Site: brandenburg
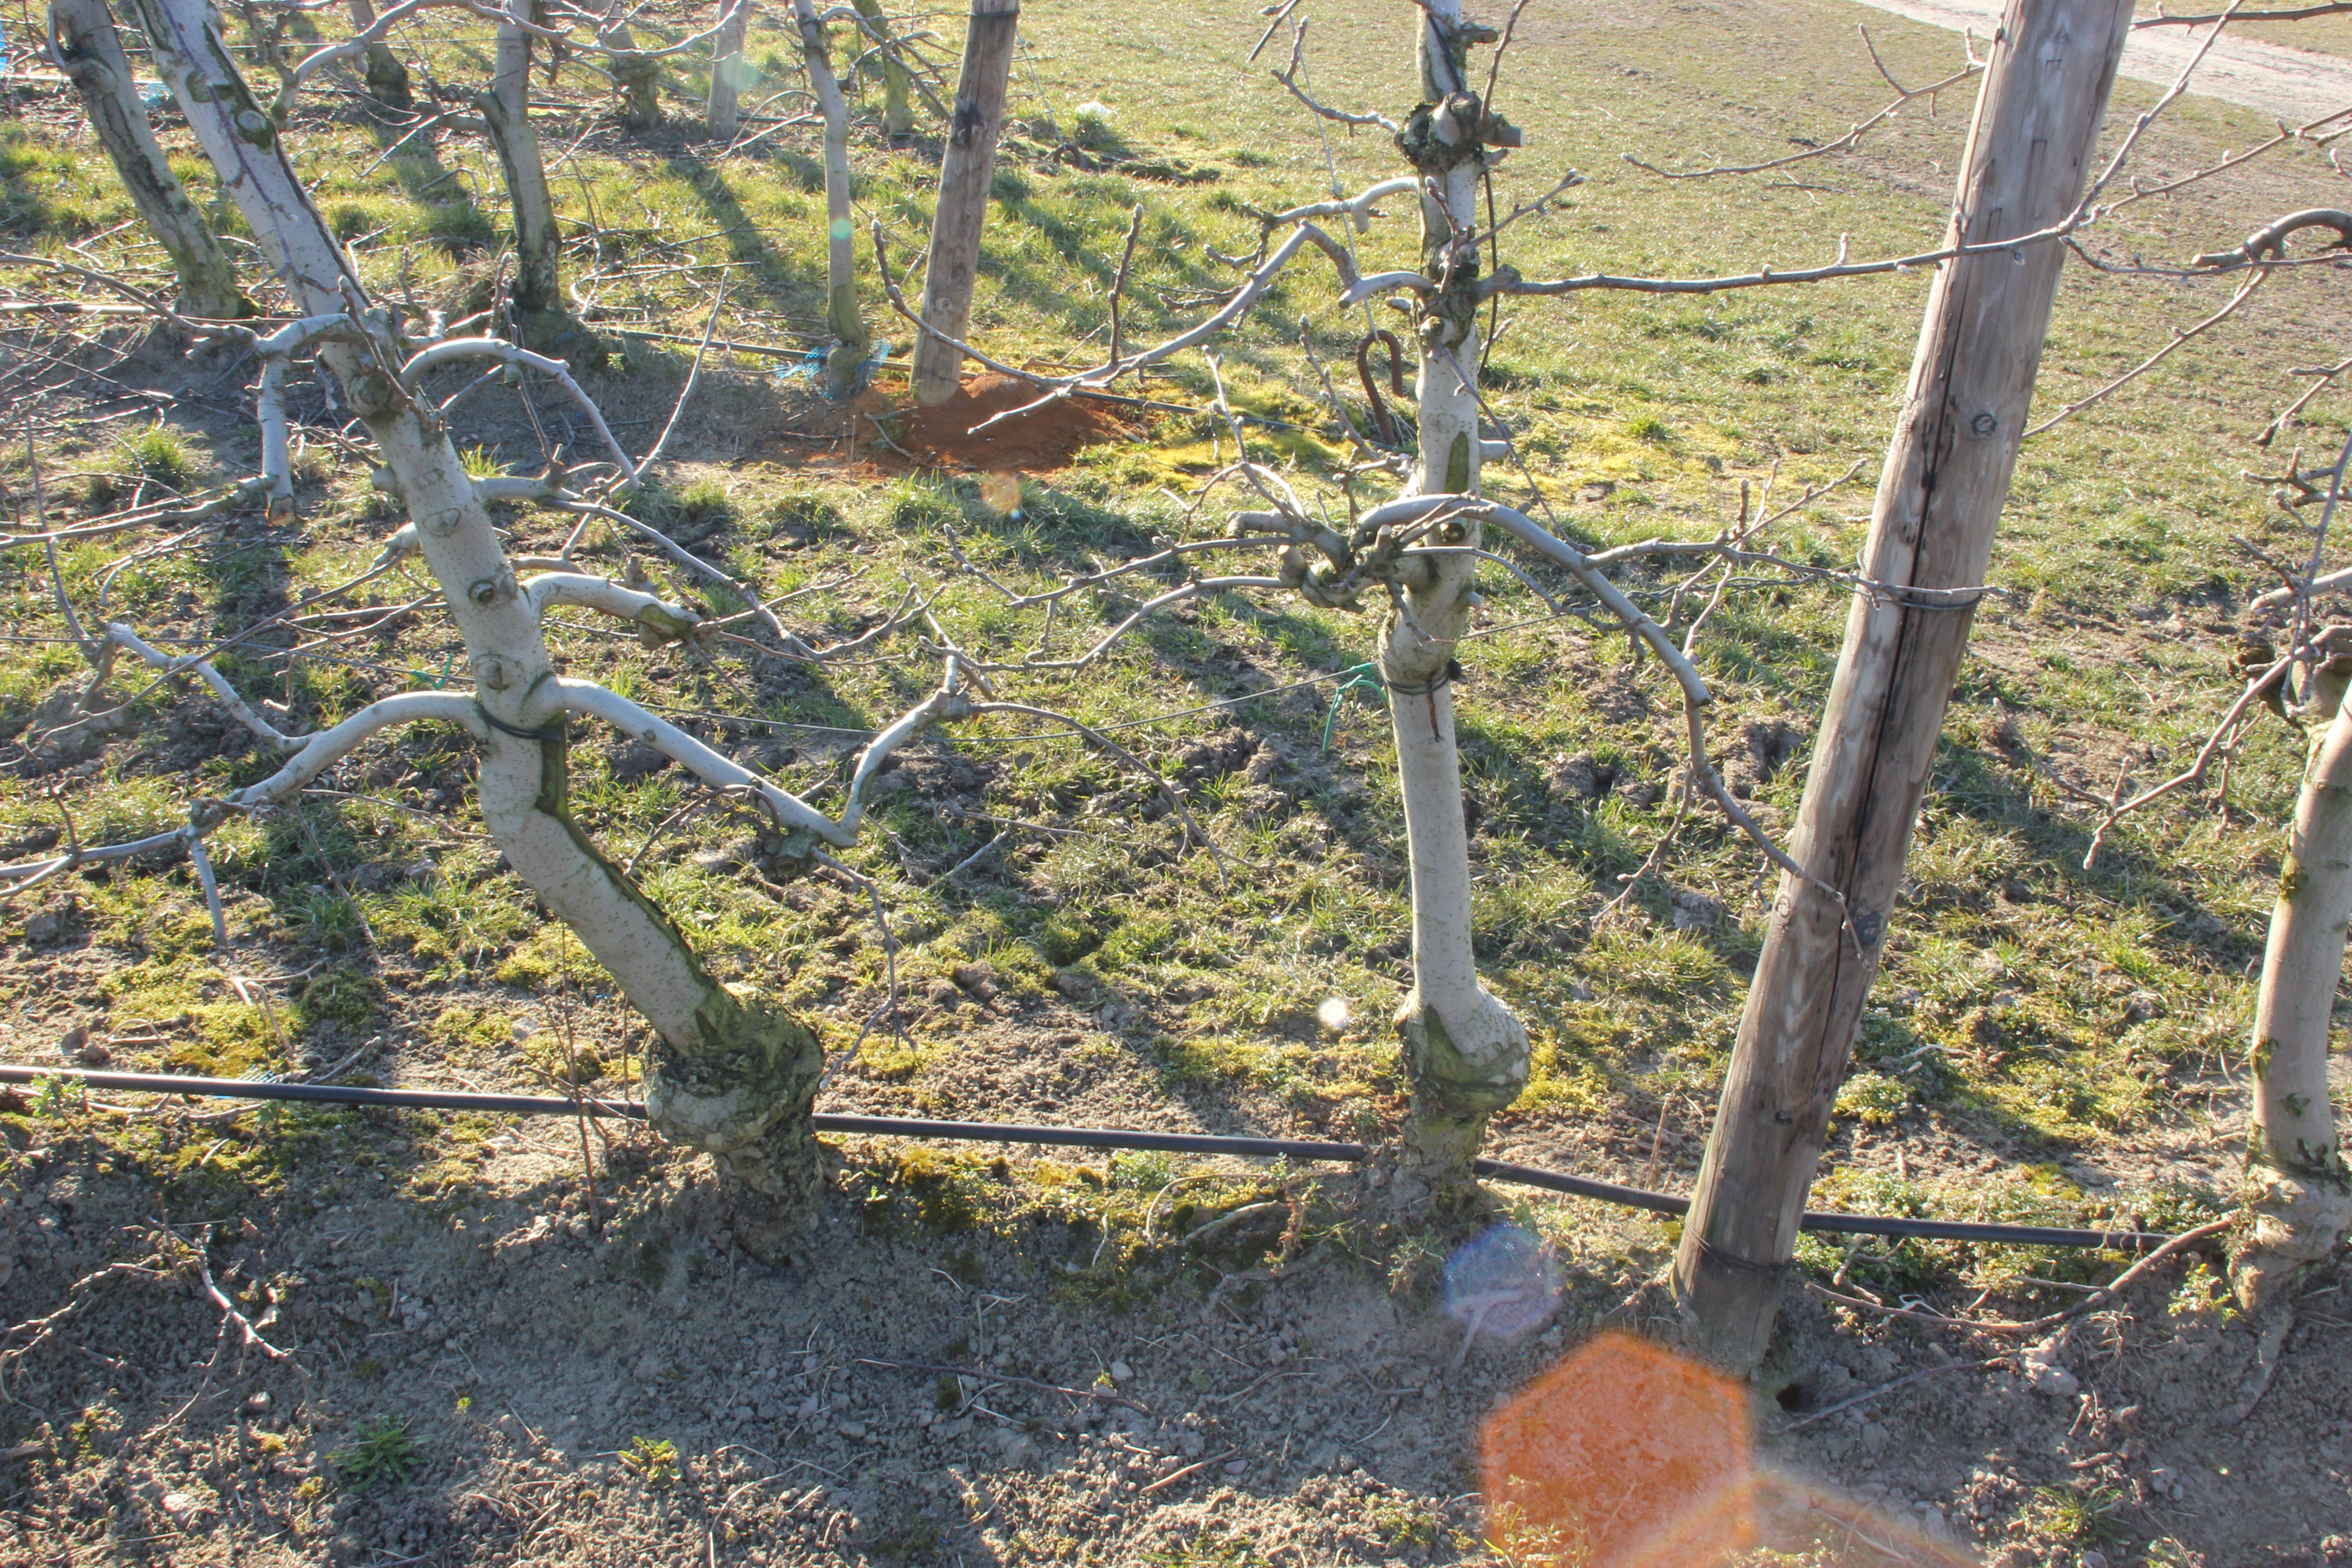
Growth stage (BBCH 03): Bud development